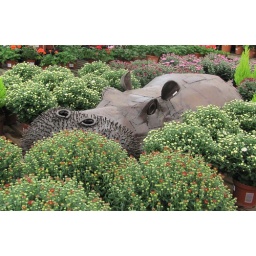
Seen lurking in the flower bed at Webbs Garden Centre today